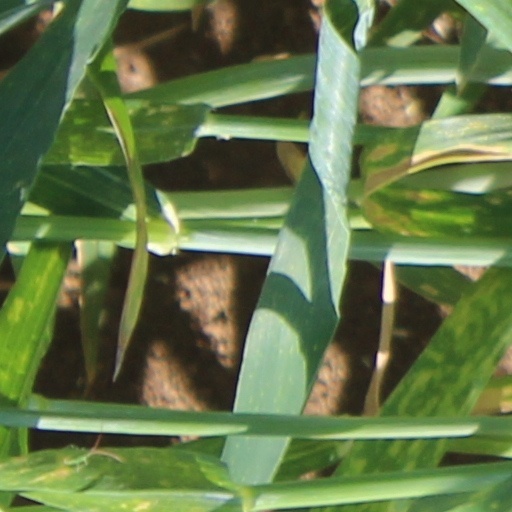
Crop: wheat